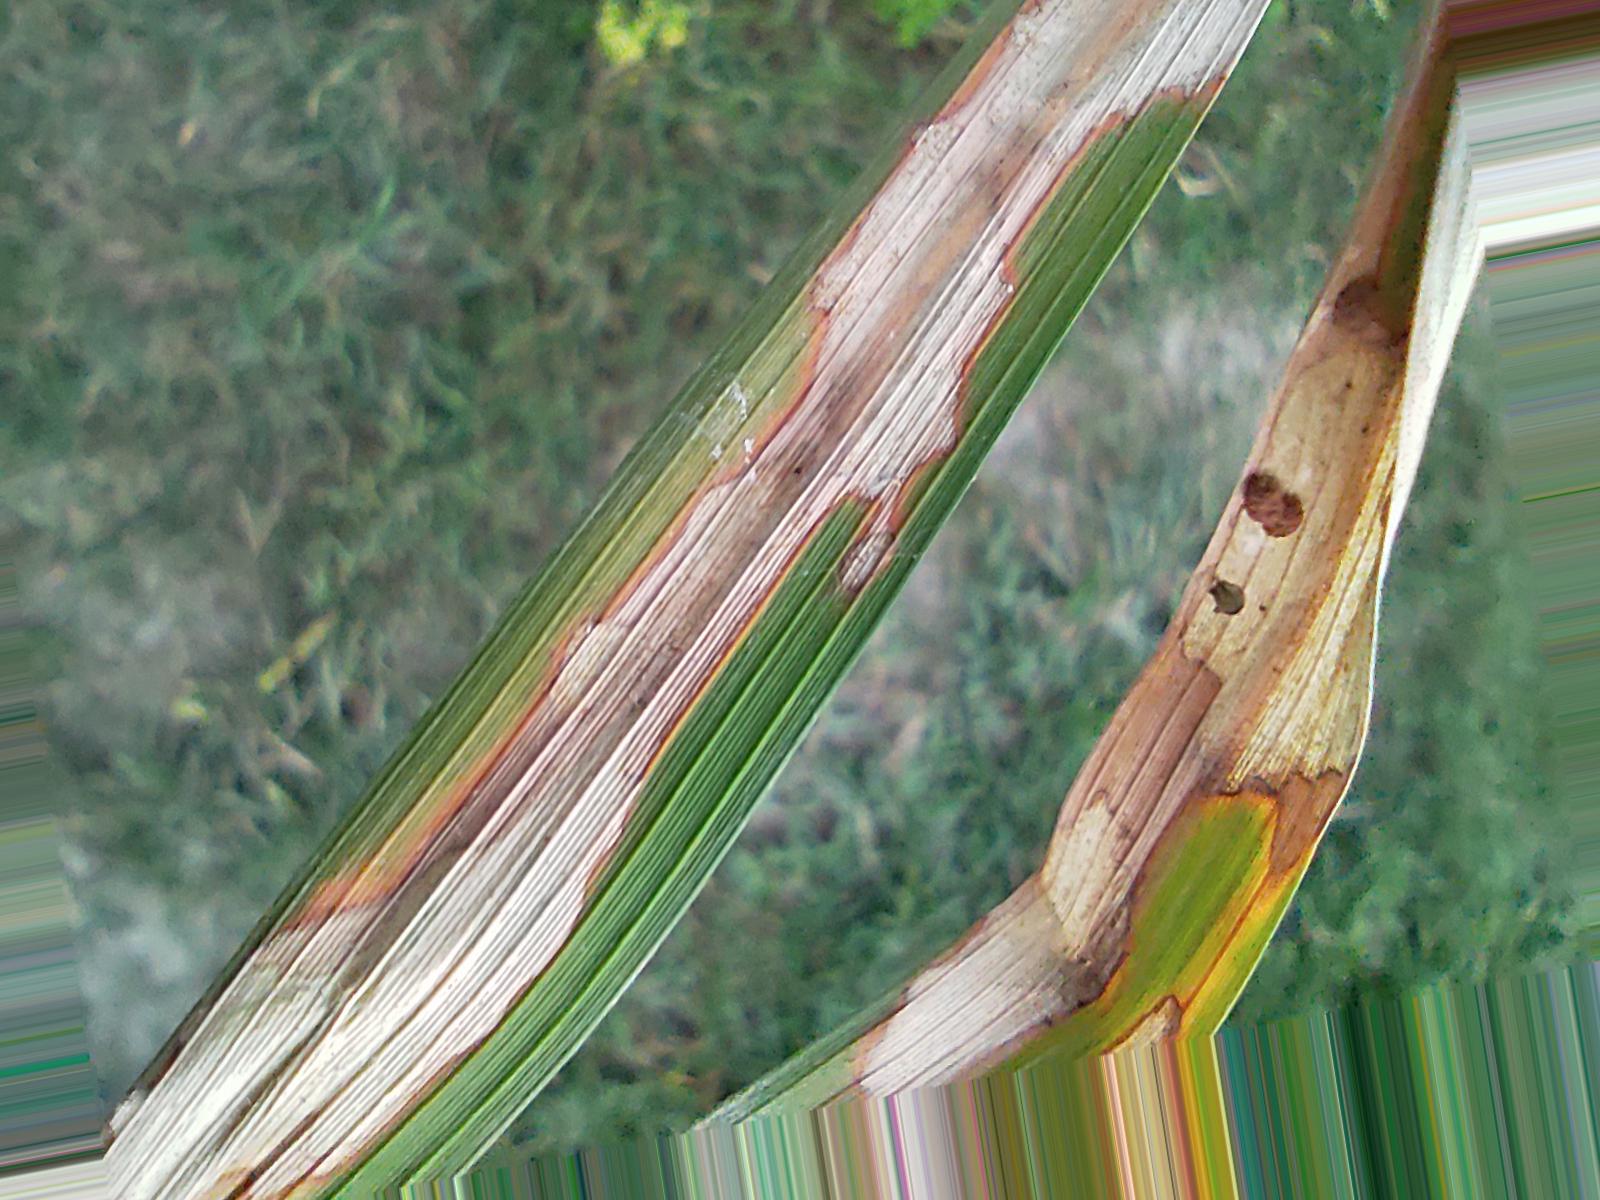
Nhãn: Bệnh Đốm Vằn ( Khô vằn ) ( Sheath Blight )